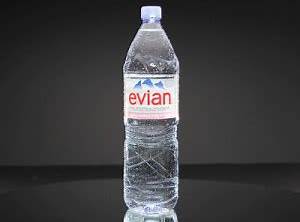
Waste category: plastic